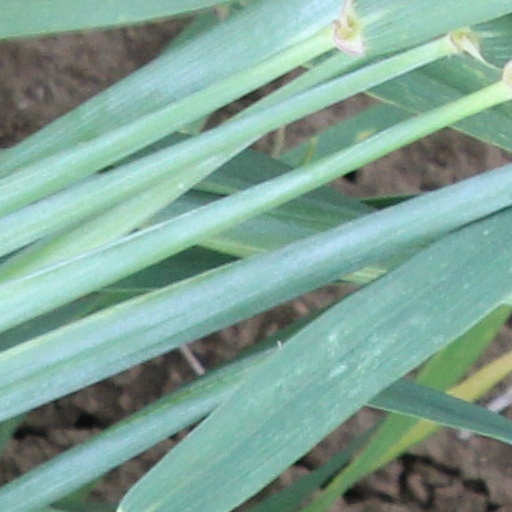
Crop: wheat